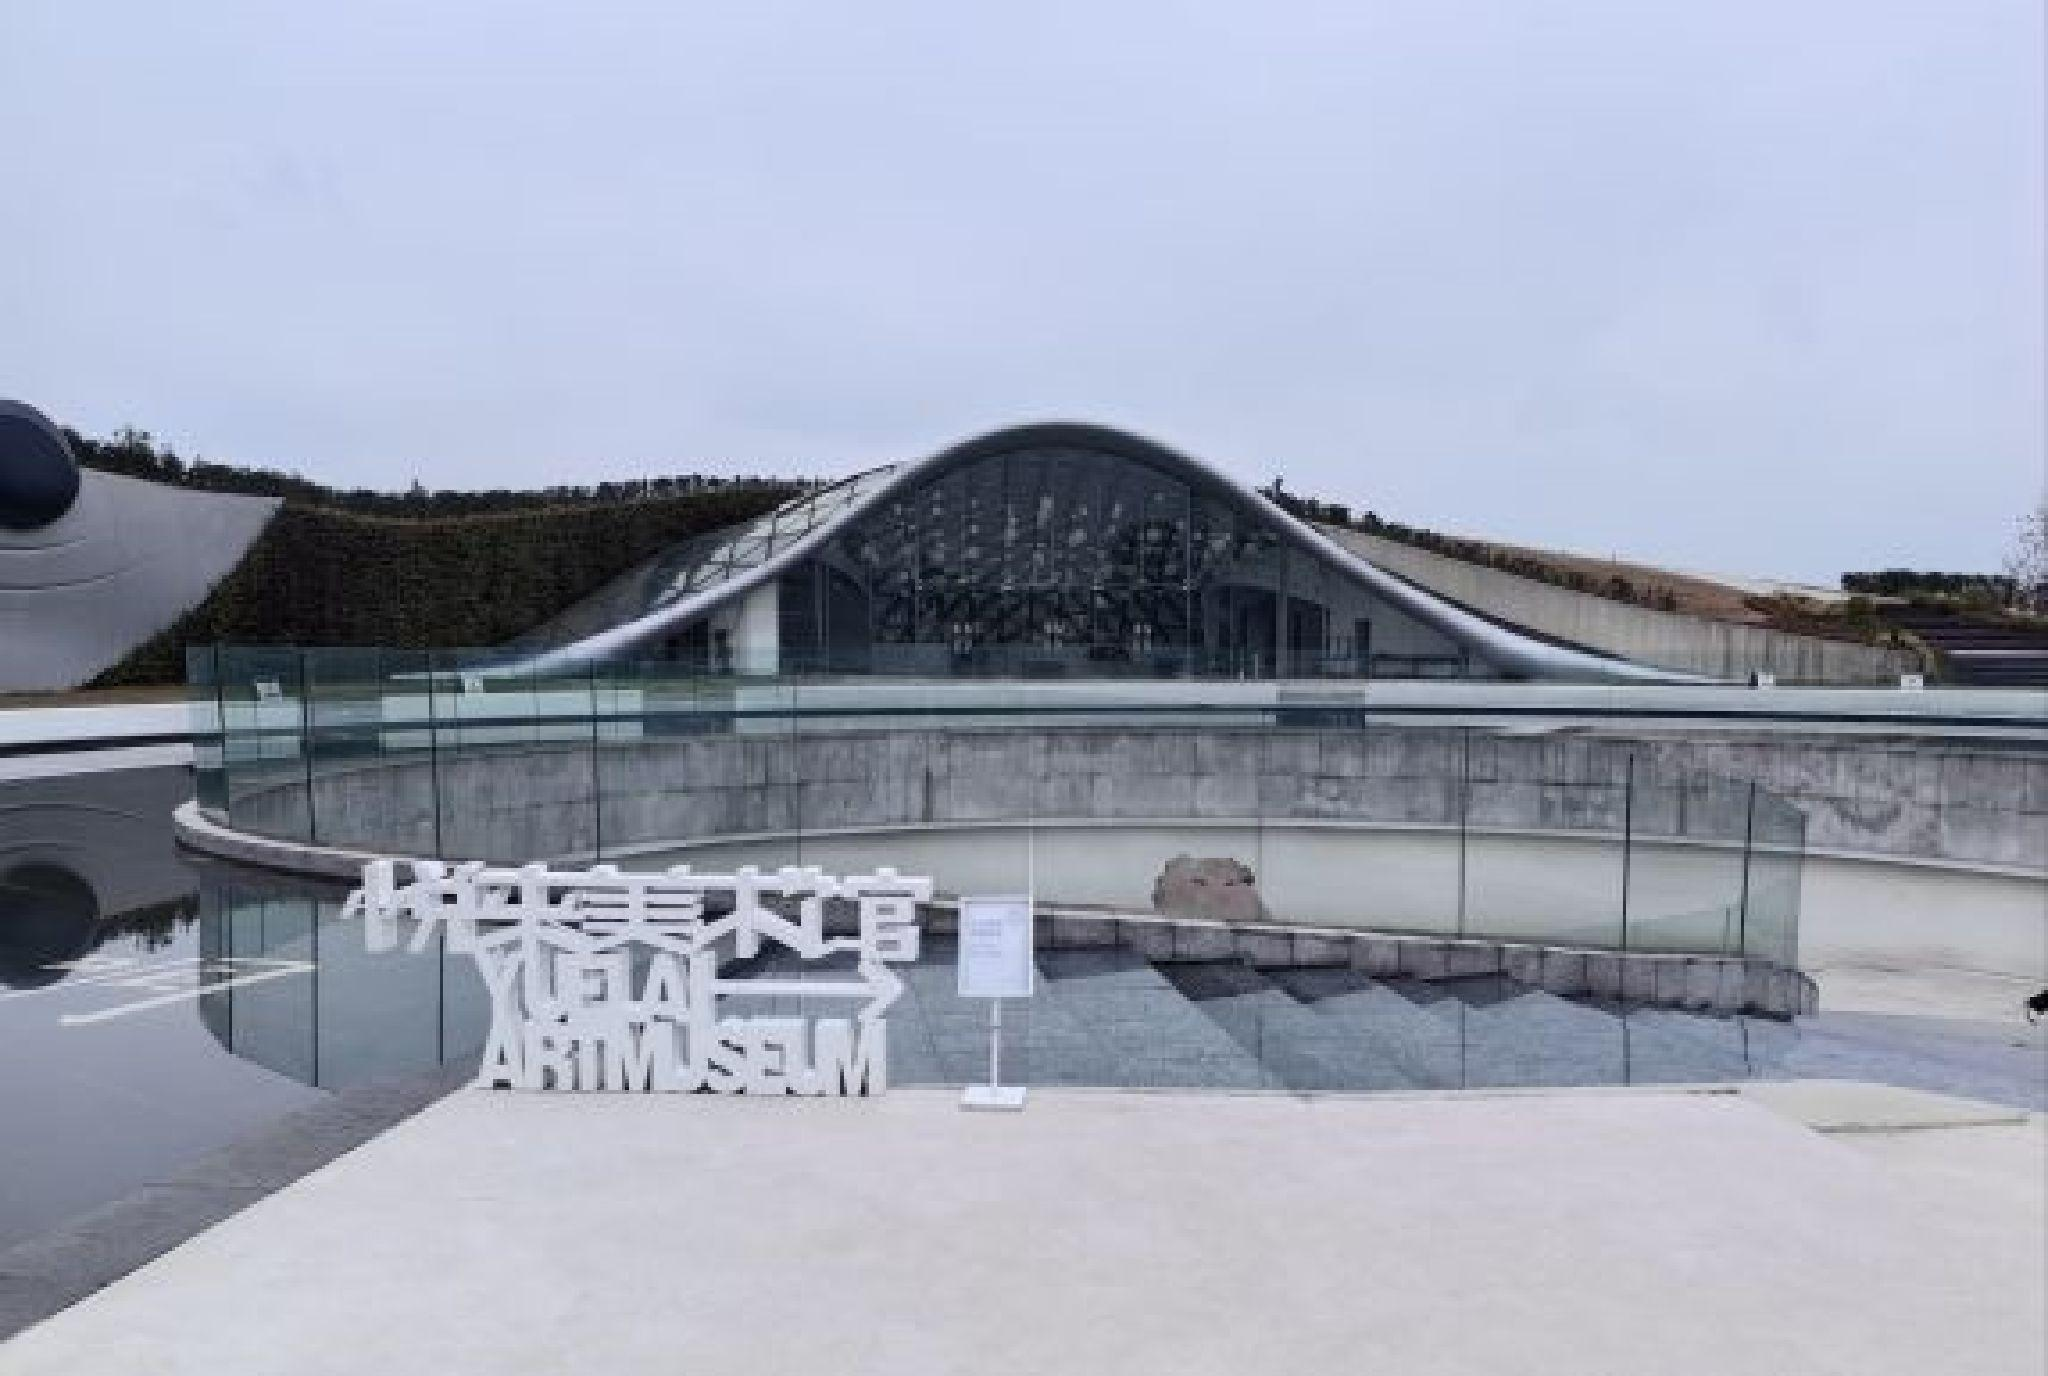
地标名称：悦来美术馆
所在城市：重庆市·渝北区